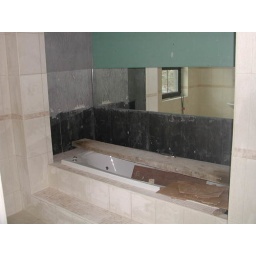
2.5m mirror over natural slate on walls